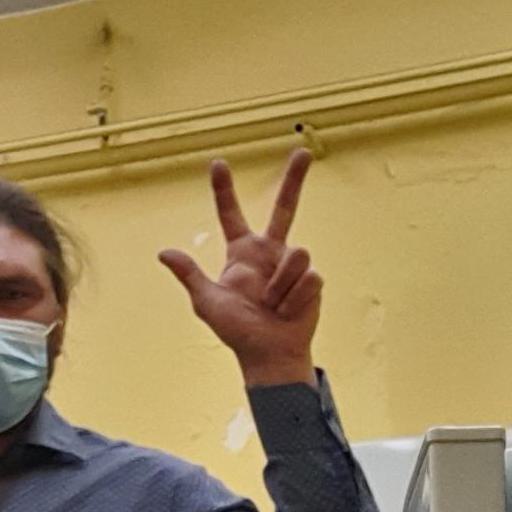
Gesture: three2